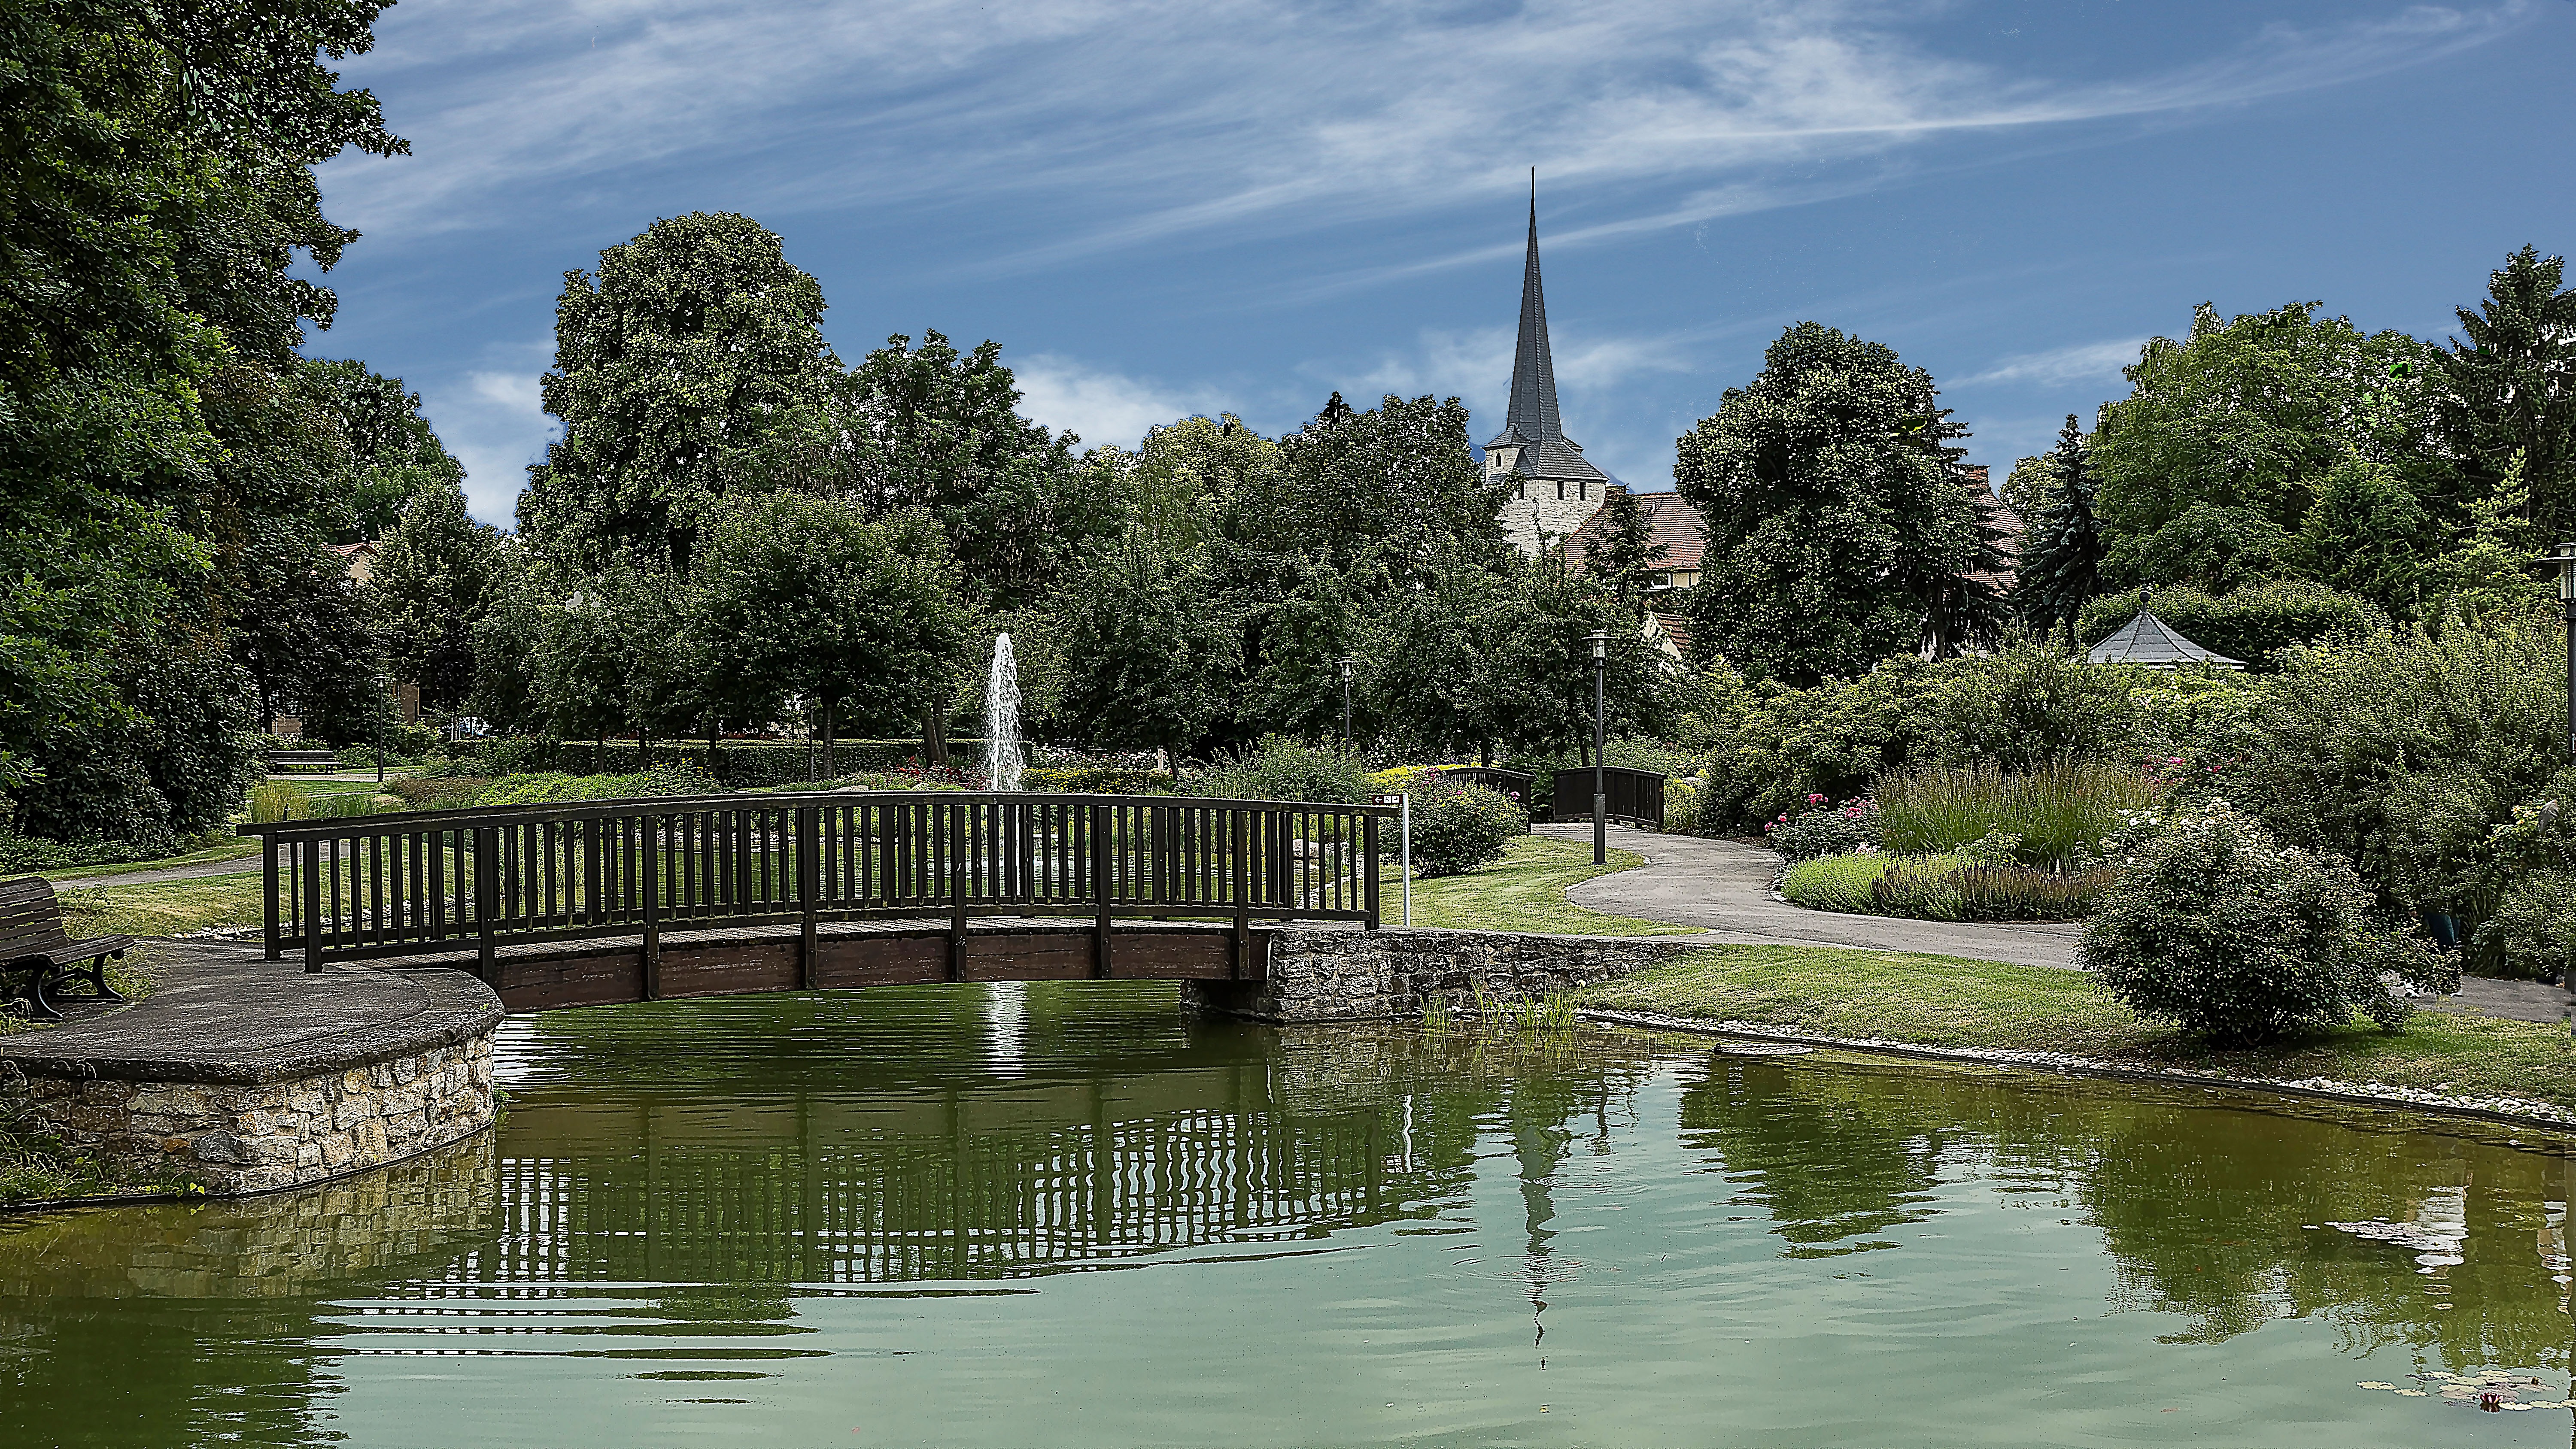
landscape, tree, water, plant, bridge, flower, lake, chateau, river, pond, reflection, park, romantic, botany, reservoir, garden, waterway, trees, botanical garden, estate, fragrance, moat, rose bloom, rose garden, thuringia germany, garden shed, reflecting pool, bad langensalza